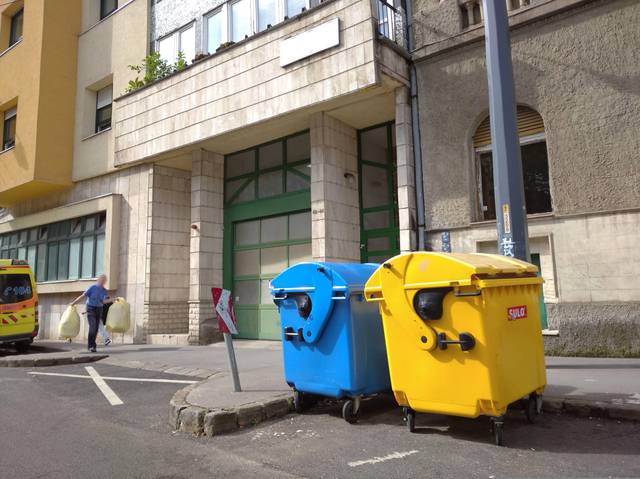
Region: Hungary
Coordinates: 47.518, 19.036